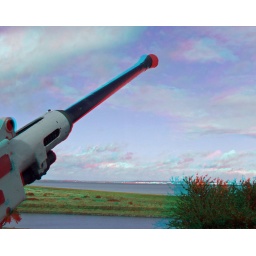
Coalhouse Fort AA Gun in anaglyph 3D stereo red cyan glasses to view